Ancient Greek astronomy

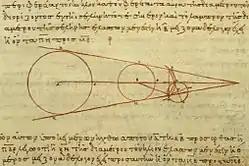
Aristarchus's 3rd-century BCE calculations on the relative sizes of (from left) the Sun, Earth and Moon, from a 10th-century CE Greek copy

Geocentrism, the idea that the Earth was at the center of the Solar System (or even cosmos) and that the other heavenly bodies, including the Sun, Moon, and the planets revolved around it, was dominant in ancient Greece and ancient cosmographical systems more generally. However, various alternatives appeared at one time or another. For example, the Pythagorean astronomical system, as proposed by Philolaus in the 5th century BC, proposed that there was an unseen "Central Fire" (not to be confused with the Sun) around which all other bodies of the cosmos revolved. Heraclides Ponticus posited a geo-heliocentric system, where the Sun rotated around the Earth, but all other bodies rotated around the Sun. Finally, in the 3rd century BCE, Aristarchus of Samos (sometimes called the "Ancient Copernicus") was the first and only premodern figure to propose a truly heliocentric model of the Solar System, placing the Sun, not the Earth, at the center of the universe.